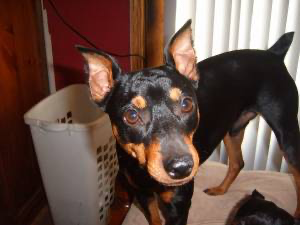
Animal: dog
Breed: miniature pinscher